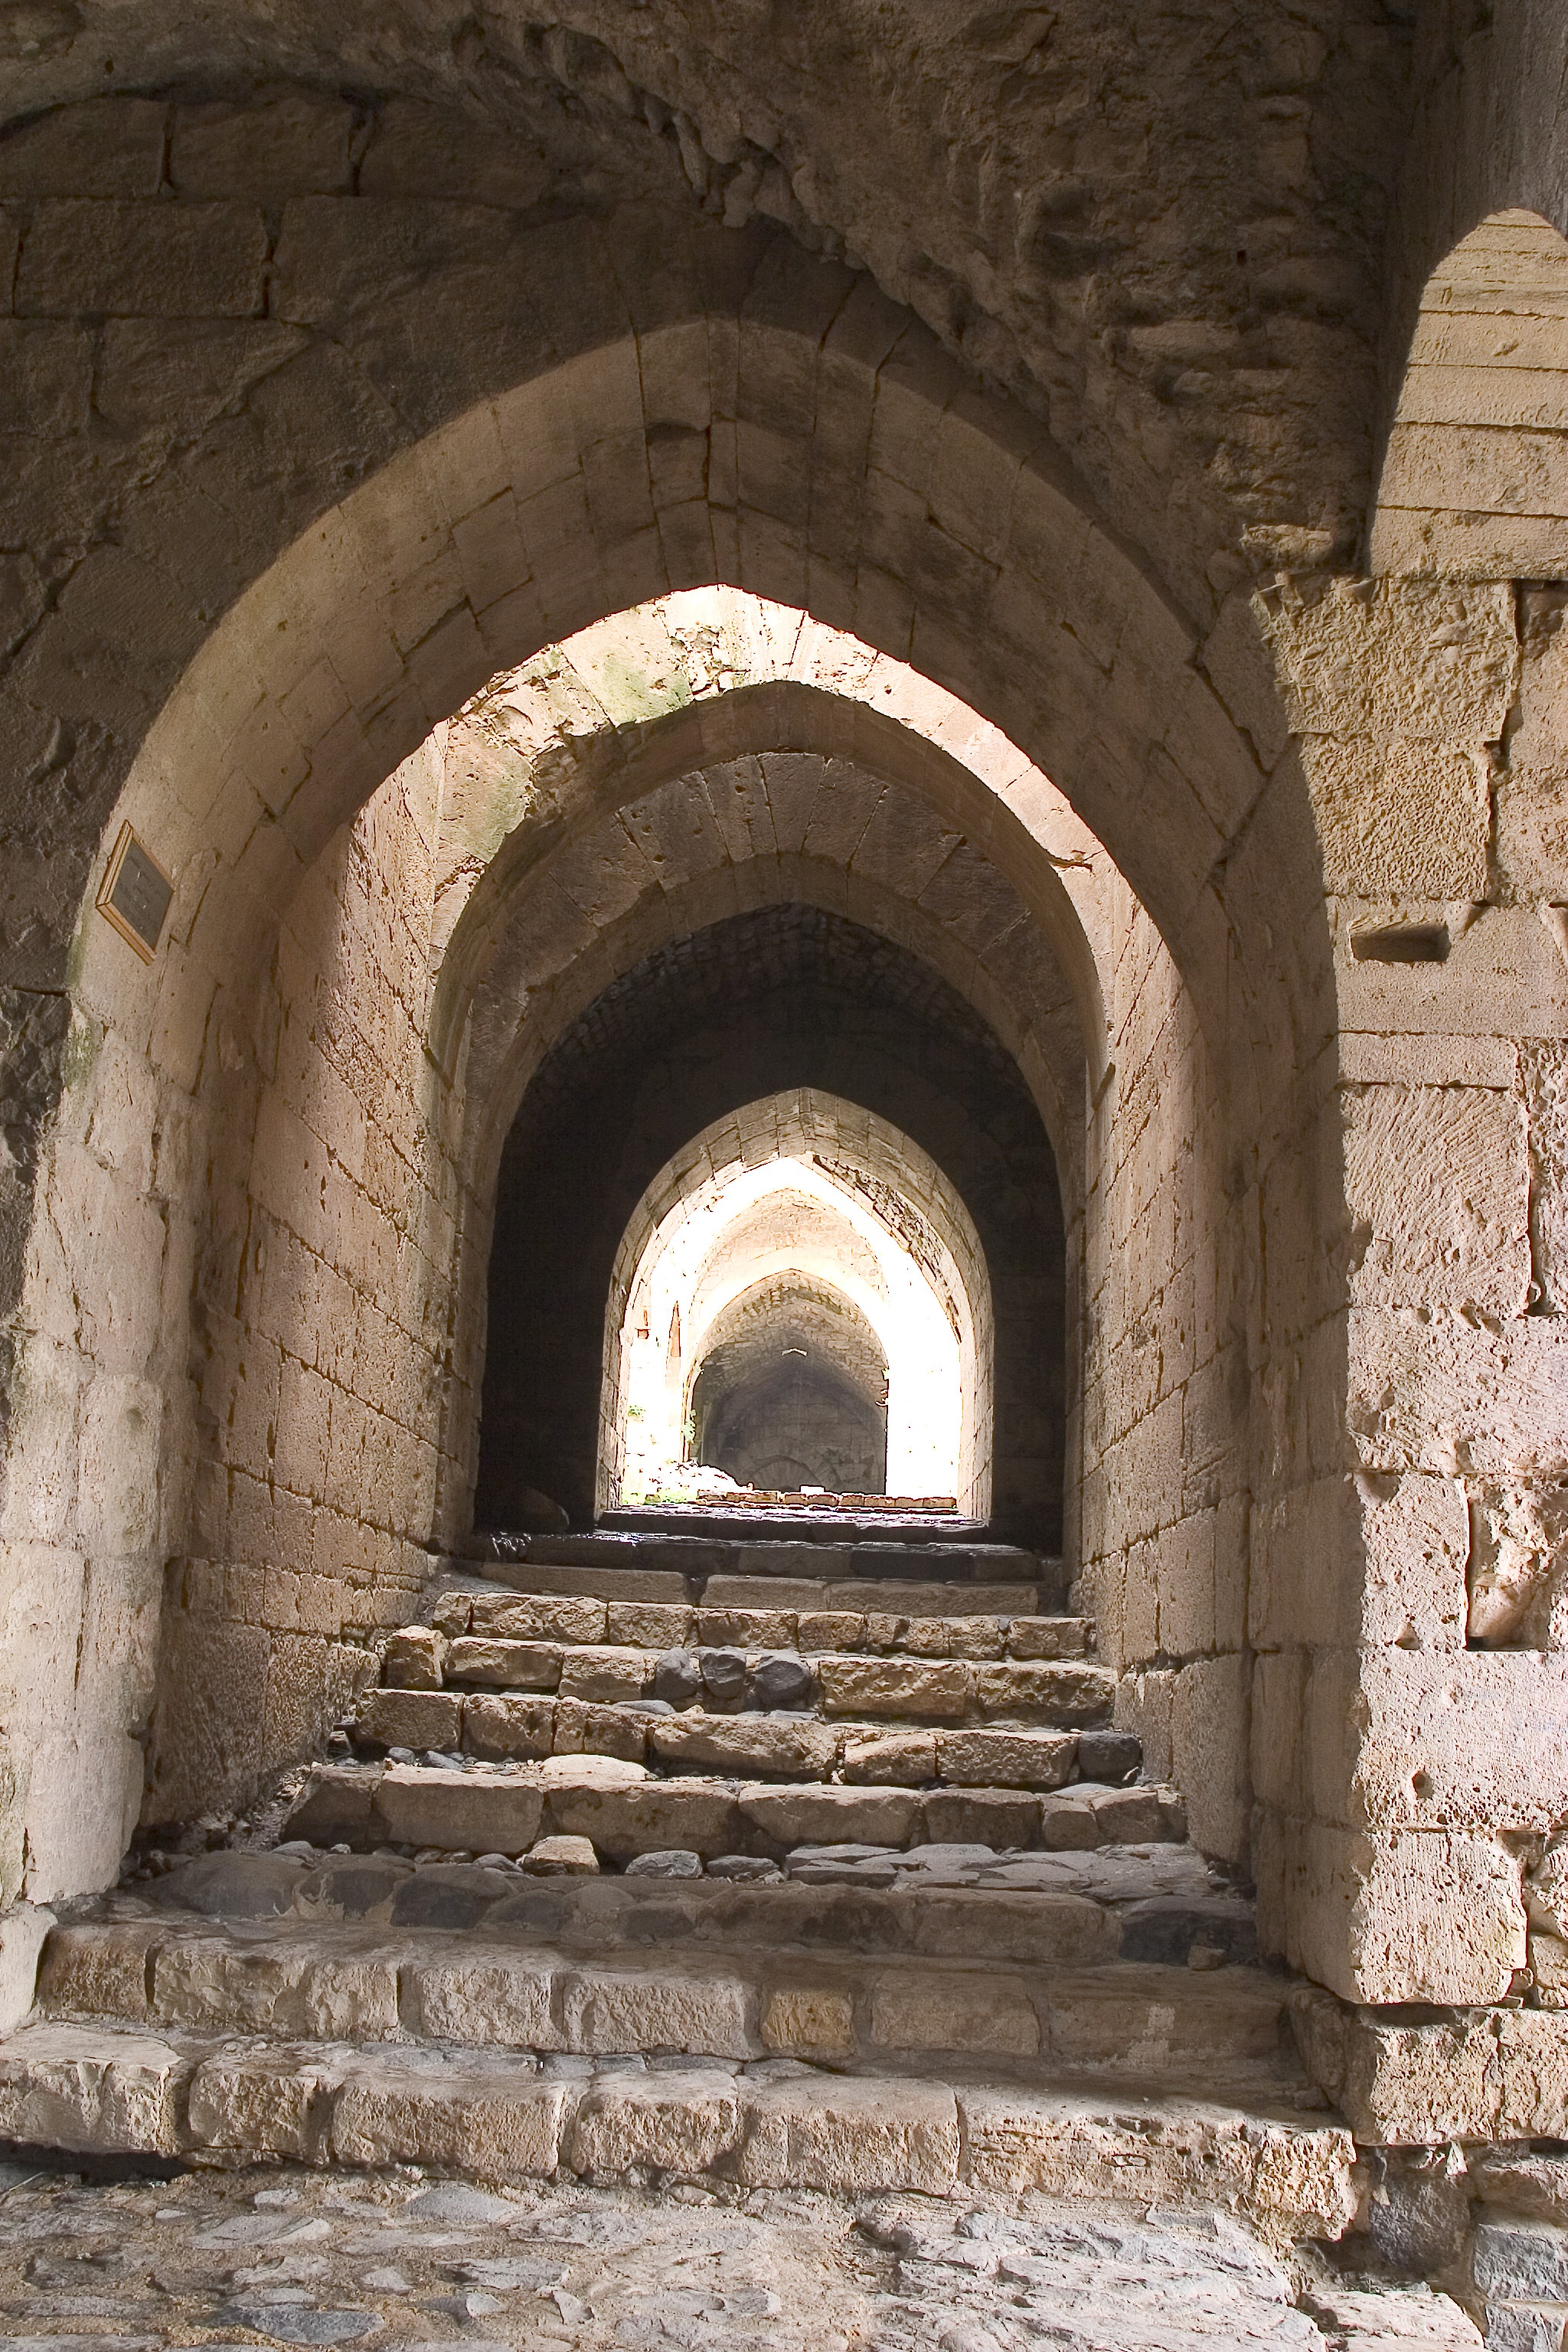
rock, architecture, building, arch, chapel, fortification, place of worship, temple, ruins, monastery, history, middle ages, crusader, syria, ancient history, krak of chevaliers, ancient cities